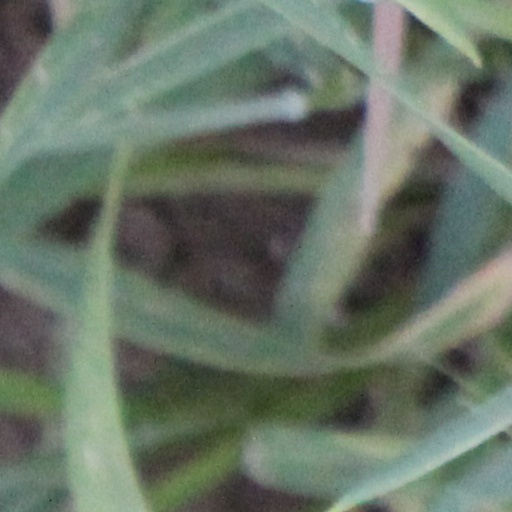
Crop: wheat